Henry Mackenzie (bishop)

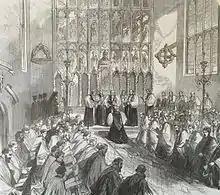
Mackenzie consecration in St Mary's Church, Nottingham

Henry Mackenzie (16 May 1808 – 15 October 1878) was Bishop of Nottingham (a suffragan bishop in the Diocese of Lincoln) from 1870 until 1877. He became the first suffragan bishop in the Church of England since 1608.